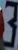
Number: 3